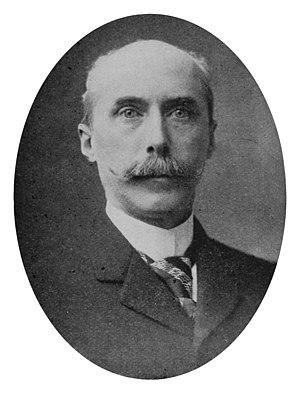
Le 14ᵉ district du Congrès de New York est un district du Congrès de la Chambre des représentants des États-Unis situé à New York, actuellement représenté par le Démocrate Alexandria Ocasio-Cortez.